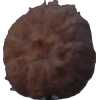
Label: orange_peeled